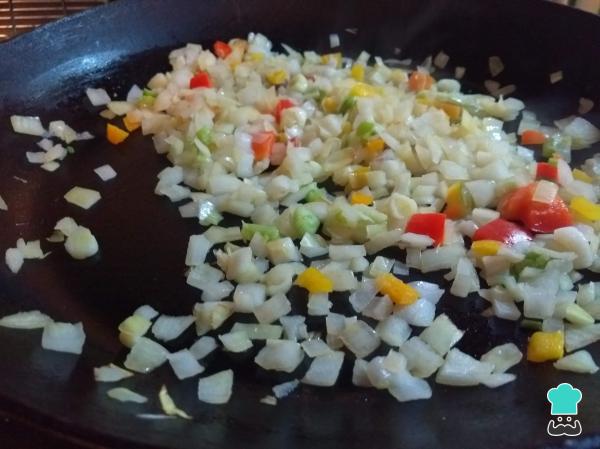
Cuando la cebolla esté transparente, baja el fuego al medio y remueve cada tanto para que no se pegue, pero se siga cocinando.